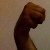
The image shows a hand gesture representing the letter 'M' in Indian Sign Language.